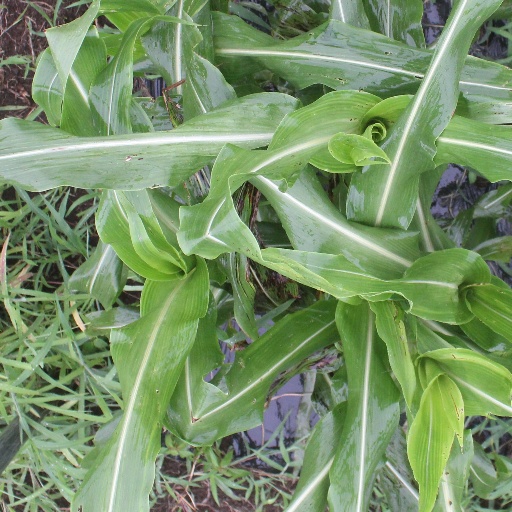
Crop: sorghum